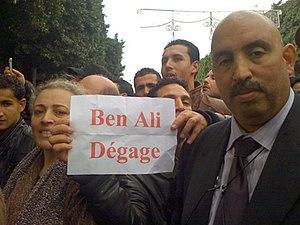
Le « dégagisme » est un néologisme politique fondé à partir du verbe « dégager » et popularisé à partir de 2011 lors du Printemps arabe. Il tire en réalité son origine du mouvement de protestation visant à faire « dégager » Joseph Kabila, ancien président en exercice. Il est utilisé en politique pour demander l'éviction, par la force ou non, de la ou des personnes détenant le pouvoir, sans volonté de le reprendre, conduisant ainsi à une vacance du pouvoir. Il vise dans certains cas à générer une réflexion autour de la notion de pouvoir pendant la période de vacance sans pour autant réclamer qu'une nouvelle personne ne prenne le pouvoir.
La révolution tunisienne, parfois appelée « révolution de jasmin », est une révolution considérée comme essentiellement non violente, qui par une suite de manifestations et de sit-in durant quatre semaines entre décembre 2010 et janvier 2011, a abouti au départ du président de la République de Tunisie, Zine el-Abidine Ben Ali, en poste depuis 1987. L'appellation « révolution de jasmin » a fait débat, car elle renvoie aussi à la prise de pouvoir de Ben Ali en 1987. Les Tunisiens préfèrent le nom de « révolution de la dignité » pour qualifier les évènements de 2010-2011.
Zine el-Abidine Ben Ali, né le 3 septembre 1936 à Hammam Sousse et mort le 19 septembre 2019 à Djeddah, est un homme d'État tunisien. Il est président de la République tunisienne du 7 novembre 1987 au 14 janvier 2011.